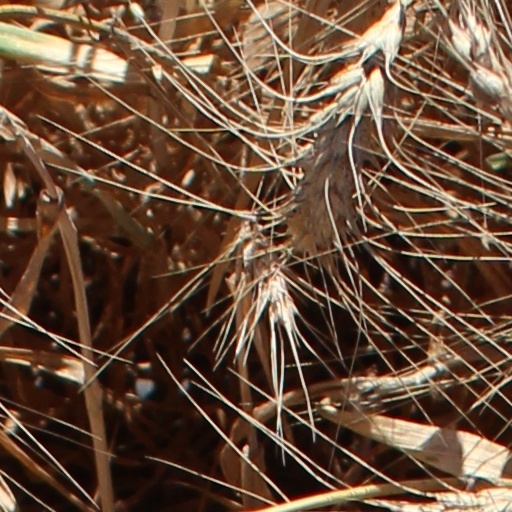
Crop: wheat